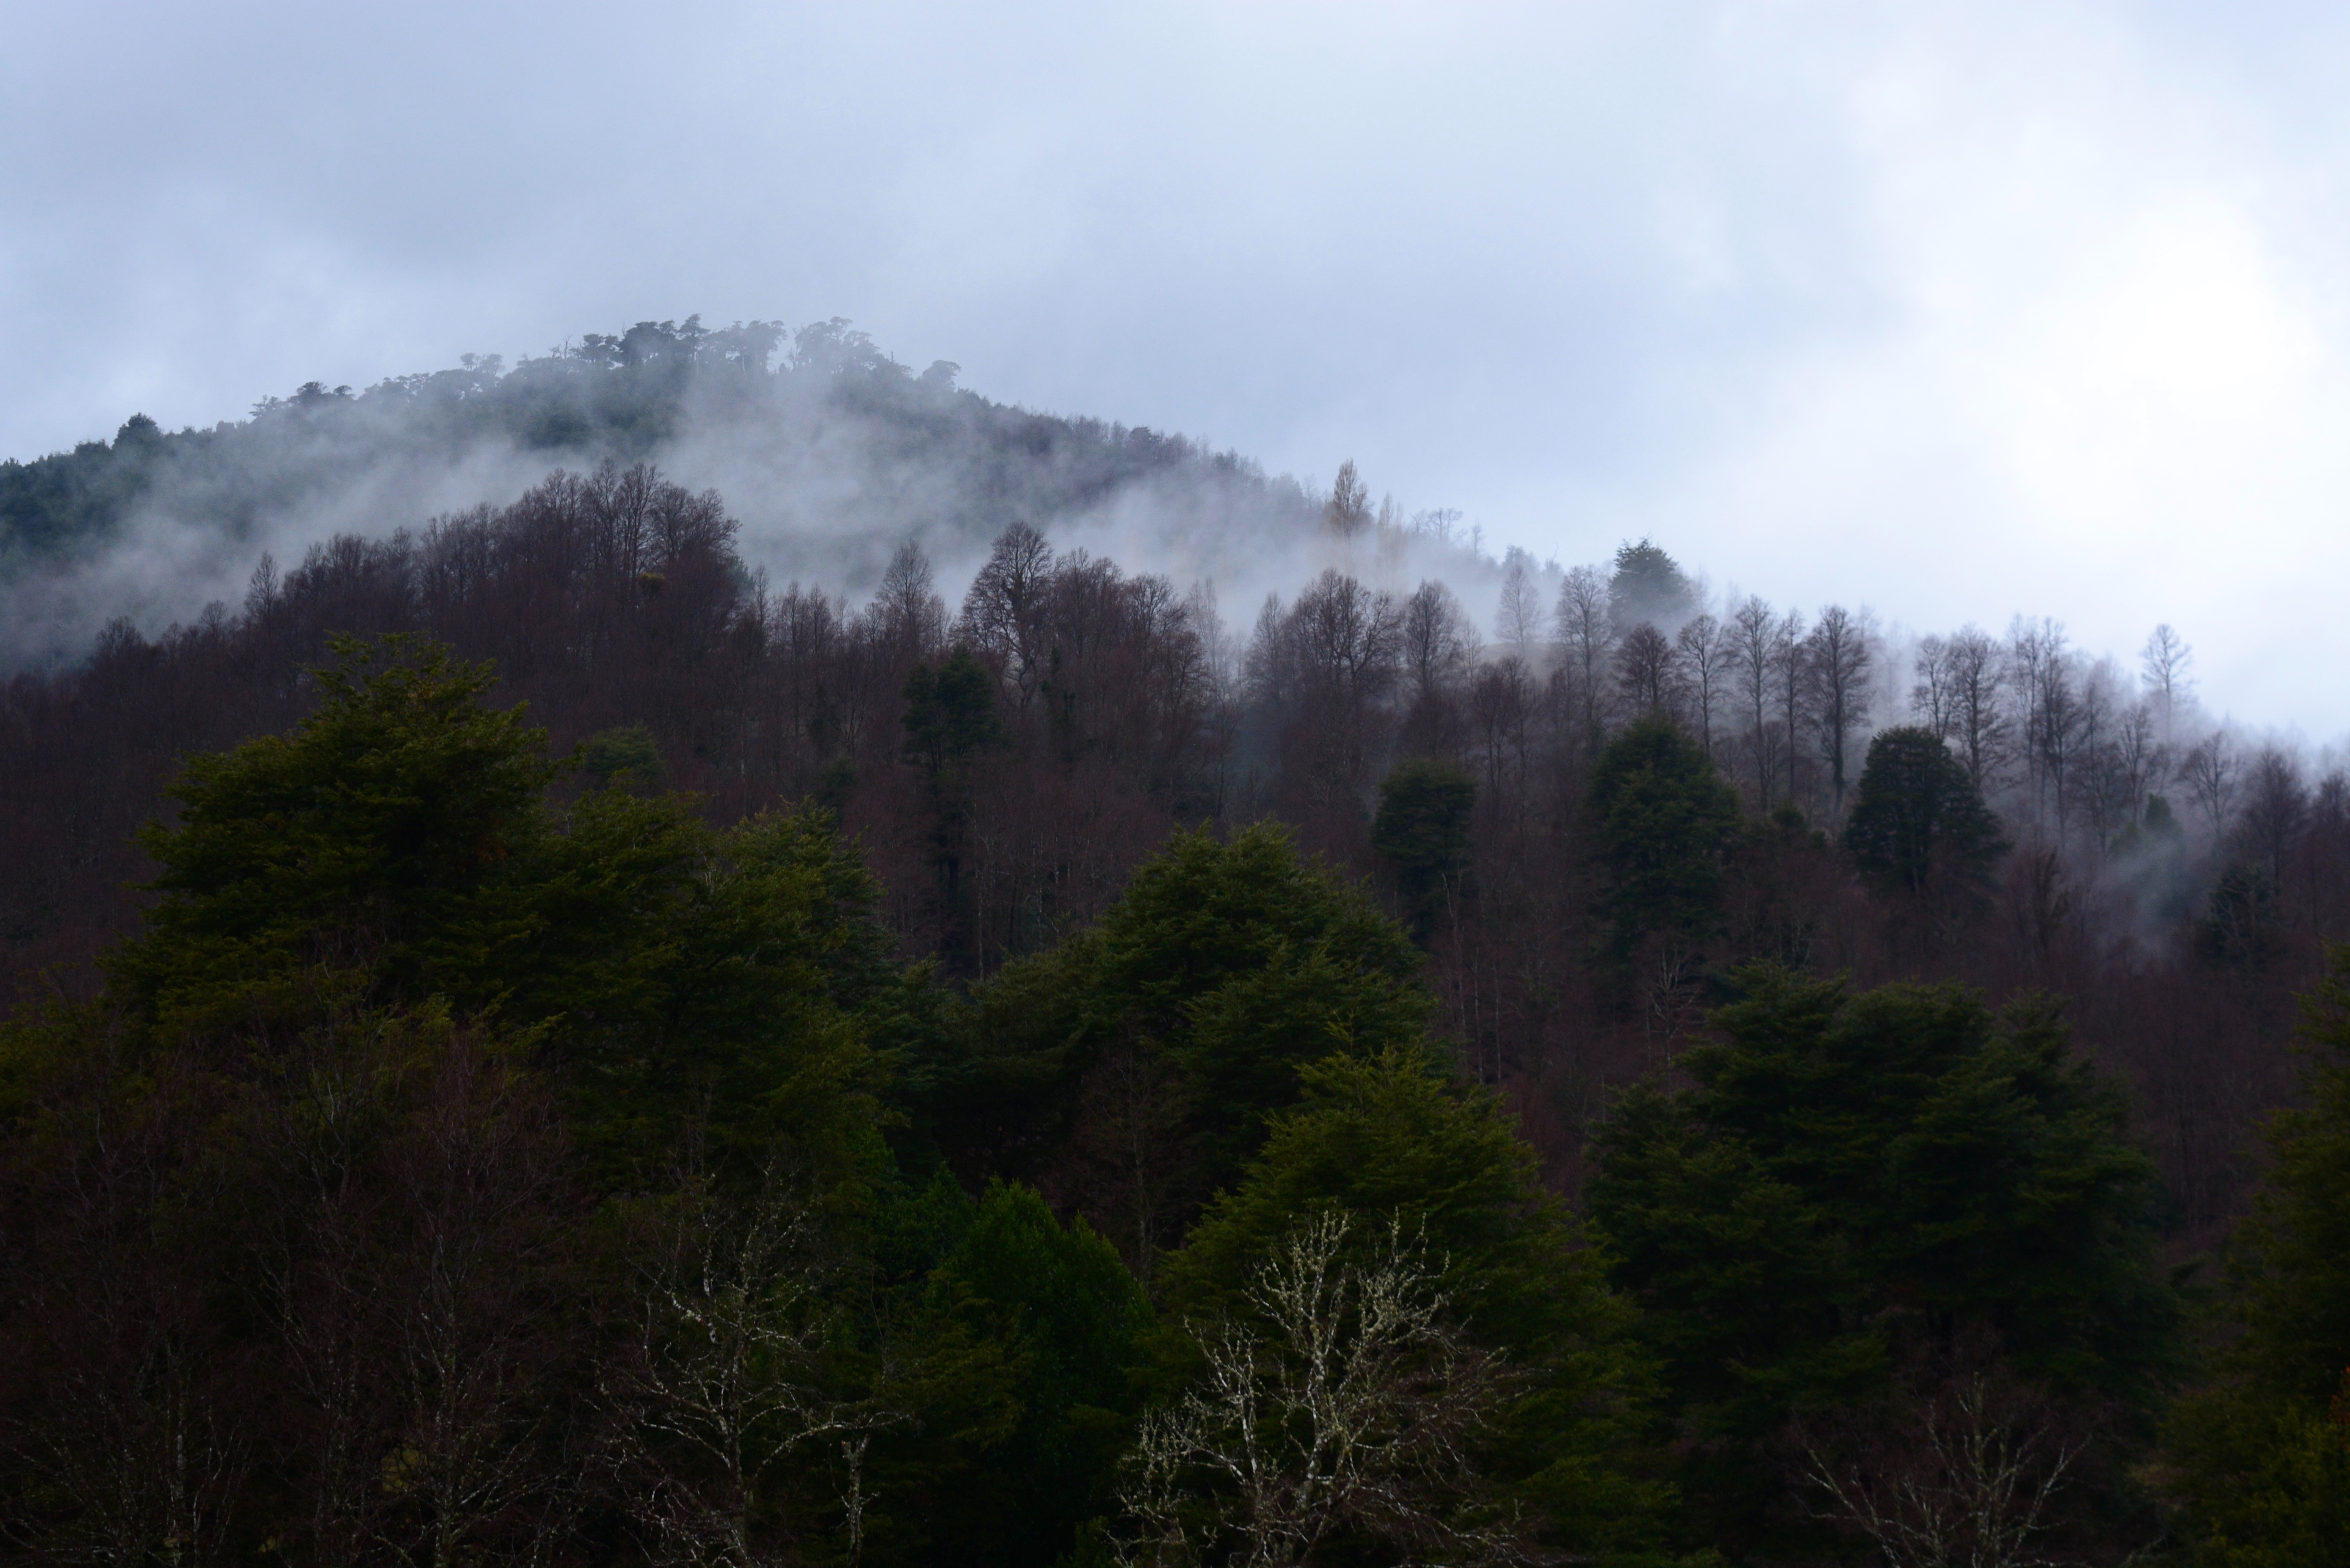
tree, nature, forest, wilderness, mountain, cloud, fog, mist, morning, hill, valley, mountain range, weather, ridge, habitat, ecosystem, landform, natural environment, geographical feature, atmospheric phenomenon, woody plant, mountainous landforms, temperate coniferous forest